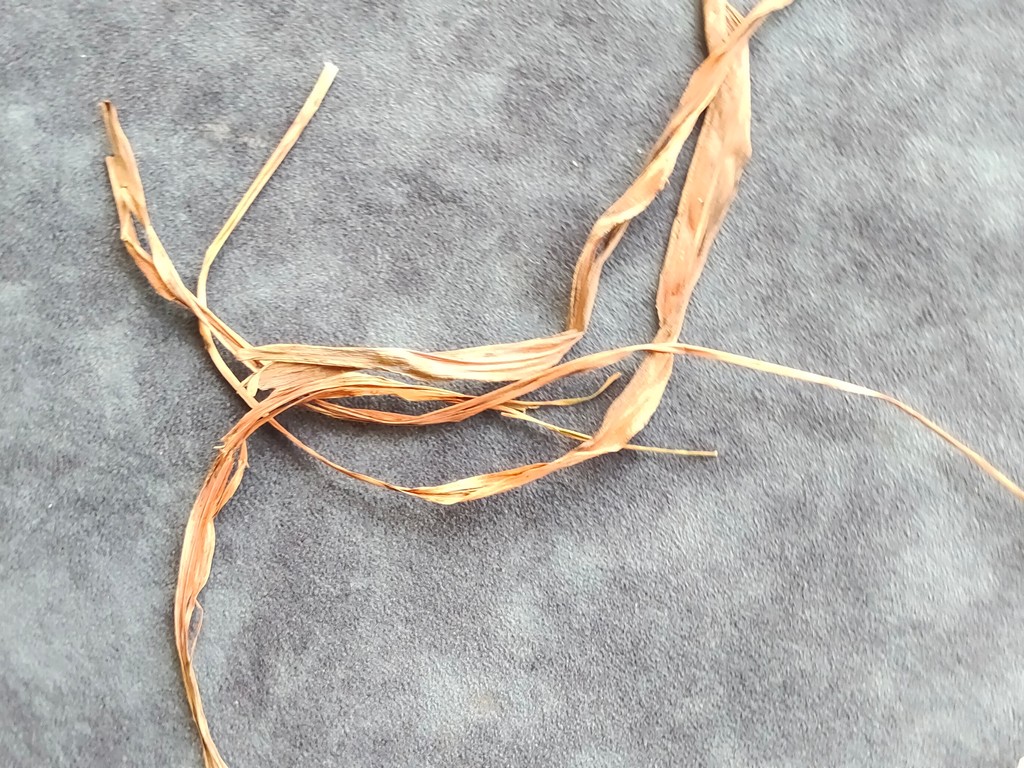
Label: Dried